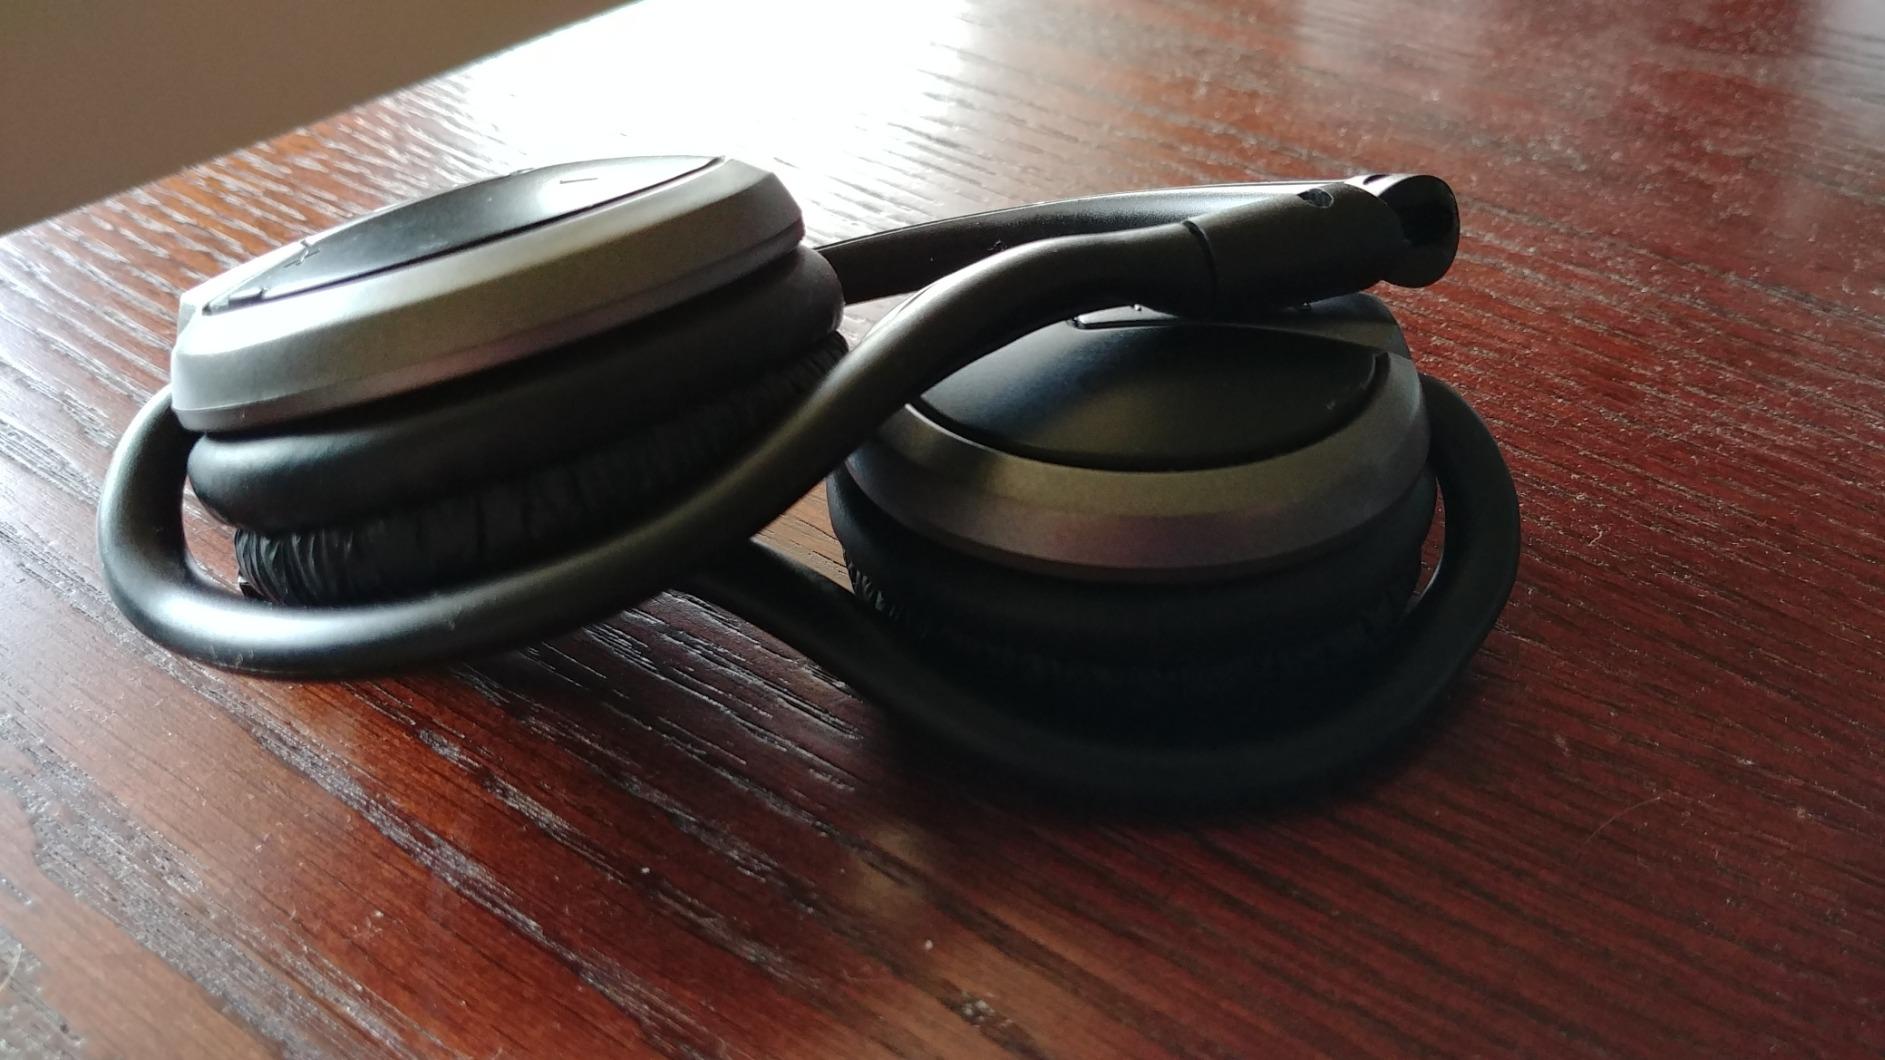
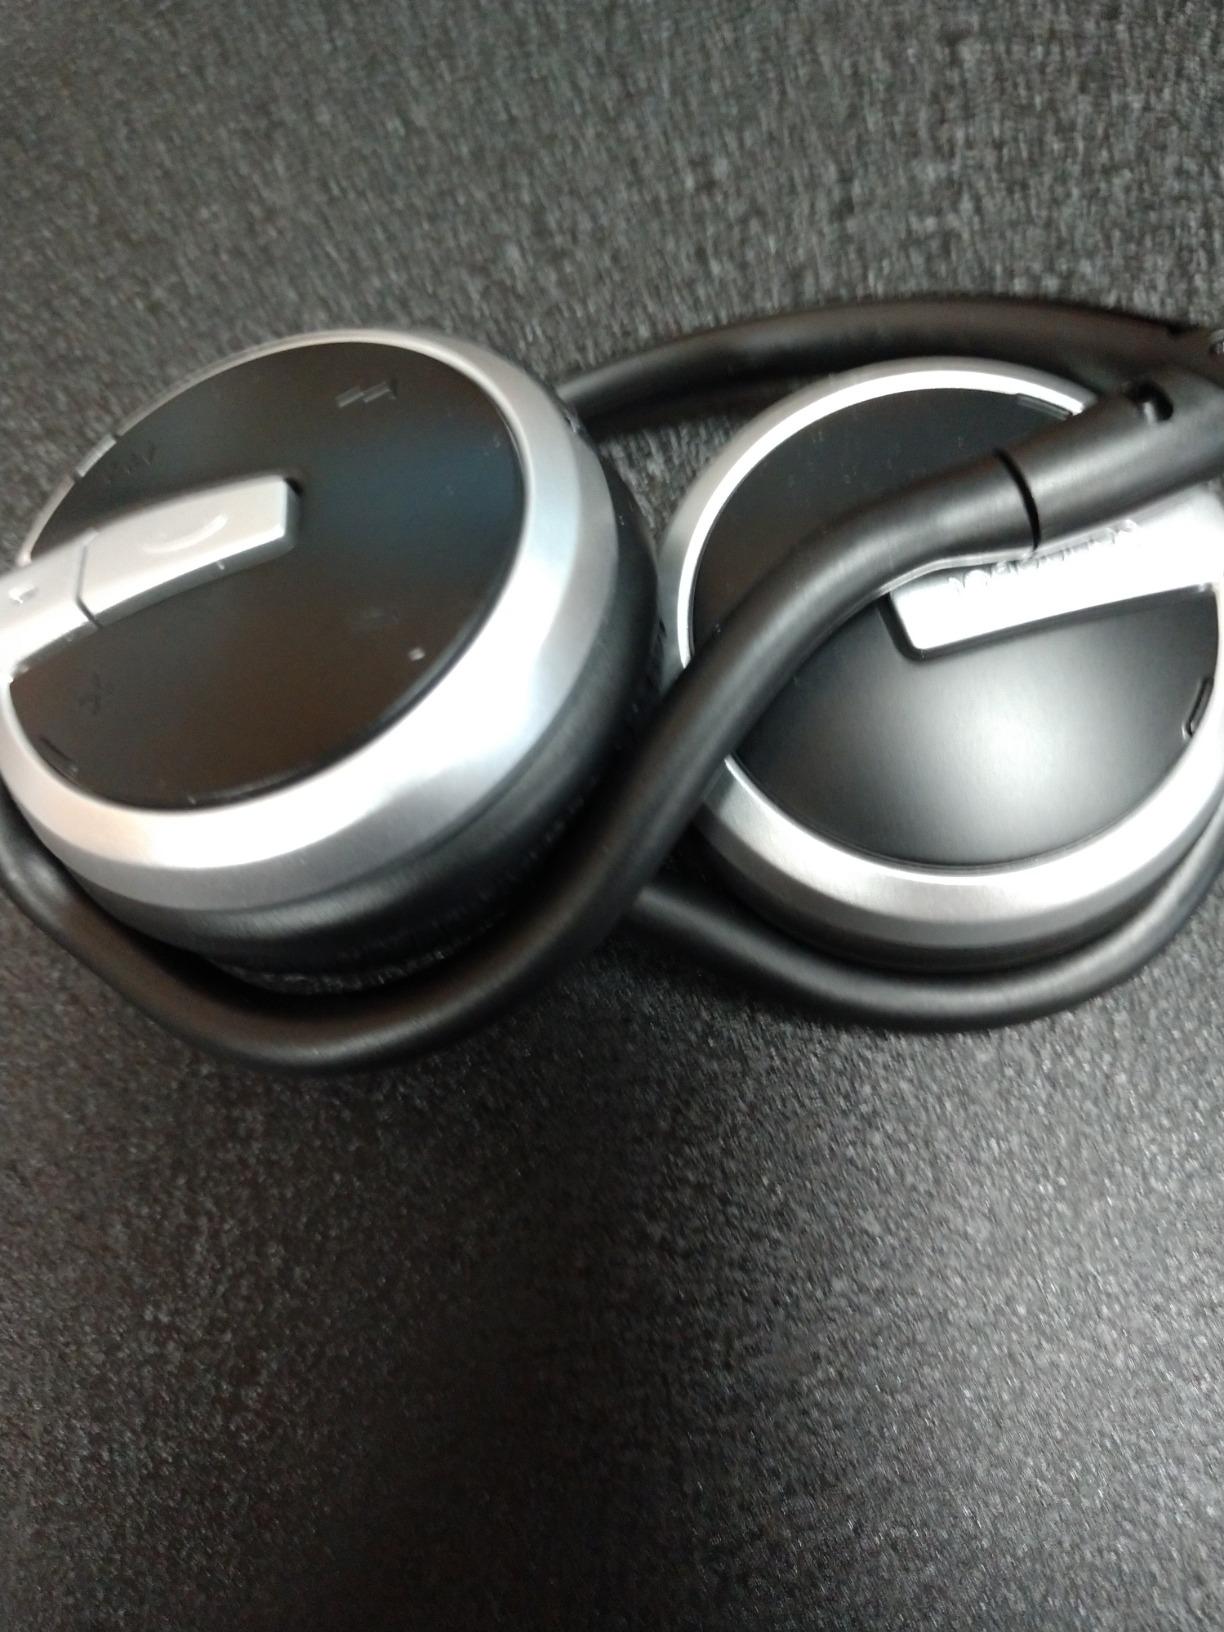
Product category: headphones
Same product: yes